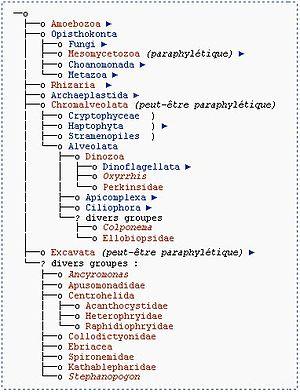
Cette page a pour objet de présenter un arbre phylogénétique des Eukaryota, c'est-à-dire un cladogramme mettant en lumière les relations de parenté existant entre leurs différents groupes, telles que les dernières analyses d'études reconnues les proposent. Ce n'est qu'une possibilité de phylogénie entre différentes hypothèses issues de travaux de chercheurs, et les principaux débats, qui subsistent au sein de la communauté scientifique sont brièvement présentés ci-dessous, avant la bibliographie.